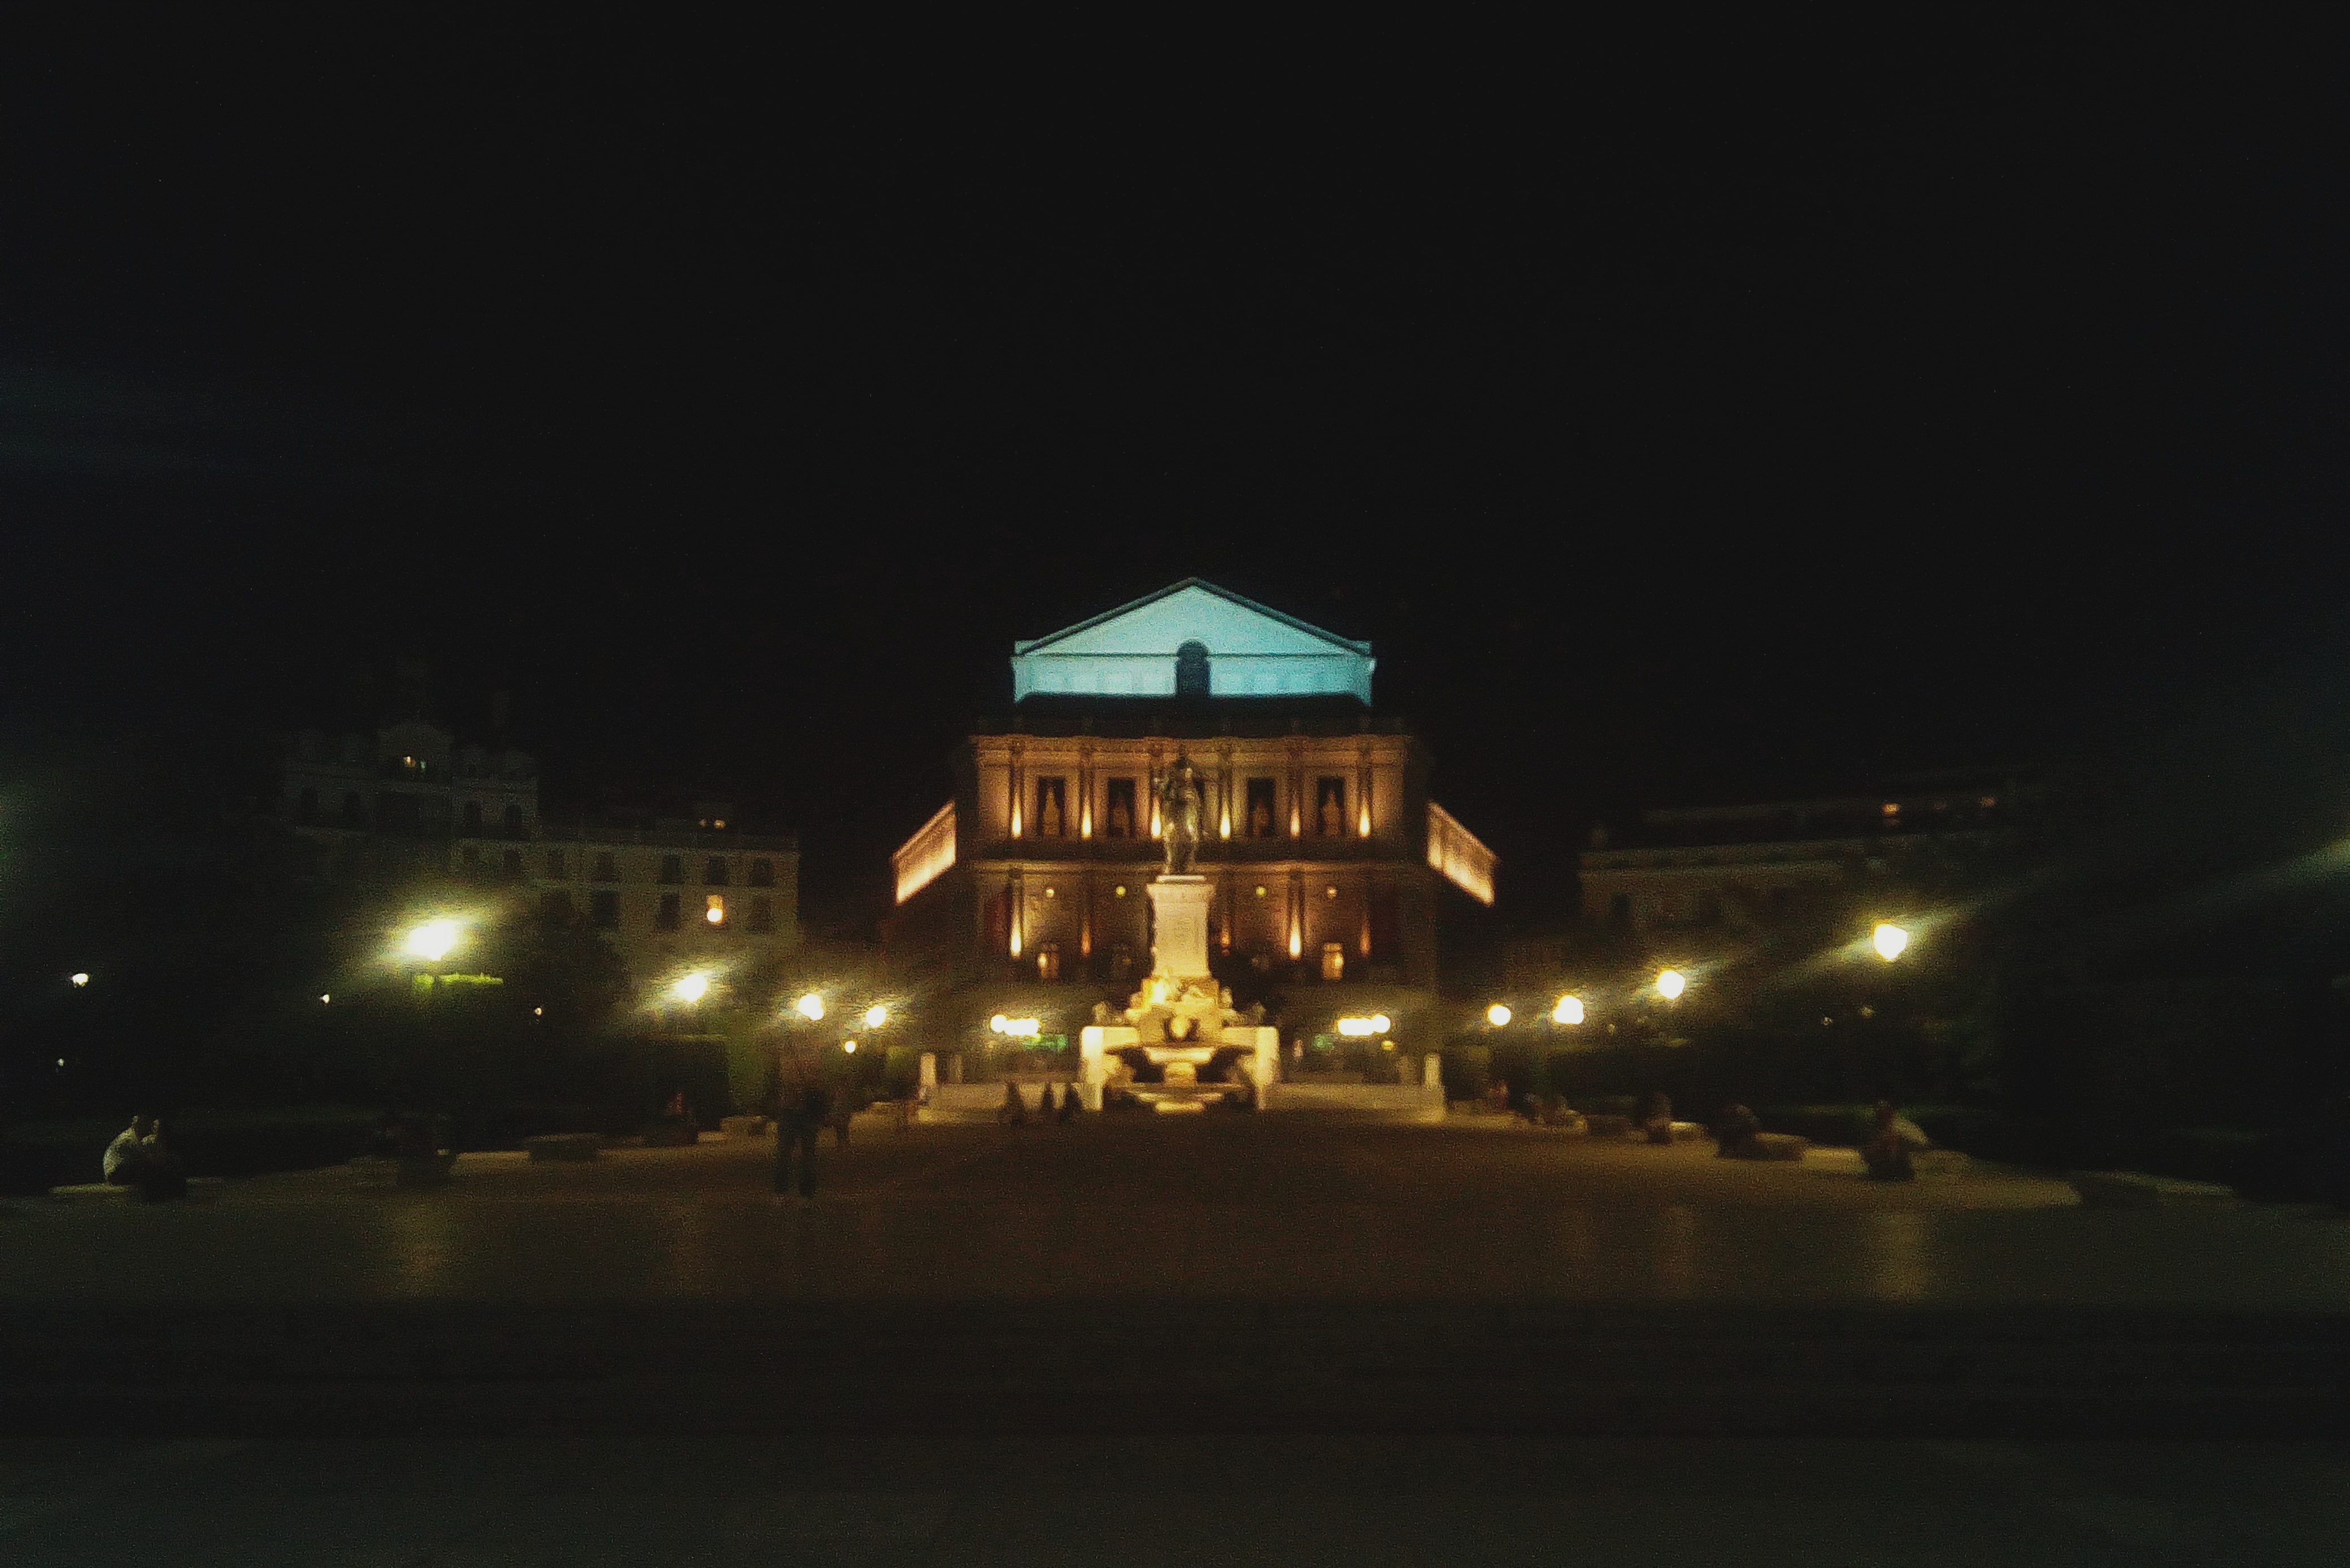
light, night, dusk, evening, reflection, darkness, street light, lighting